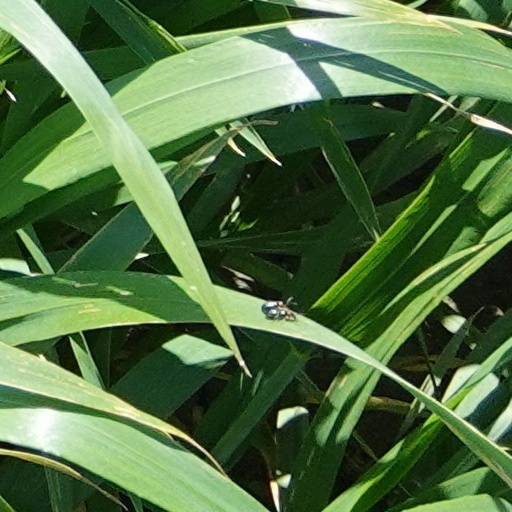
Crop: wheat